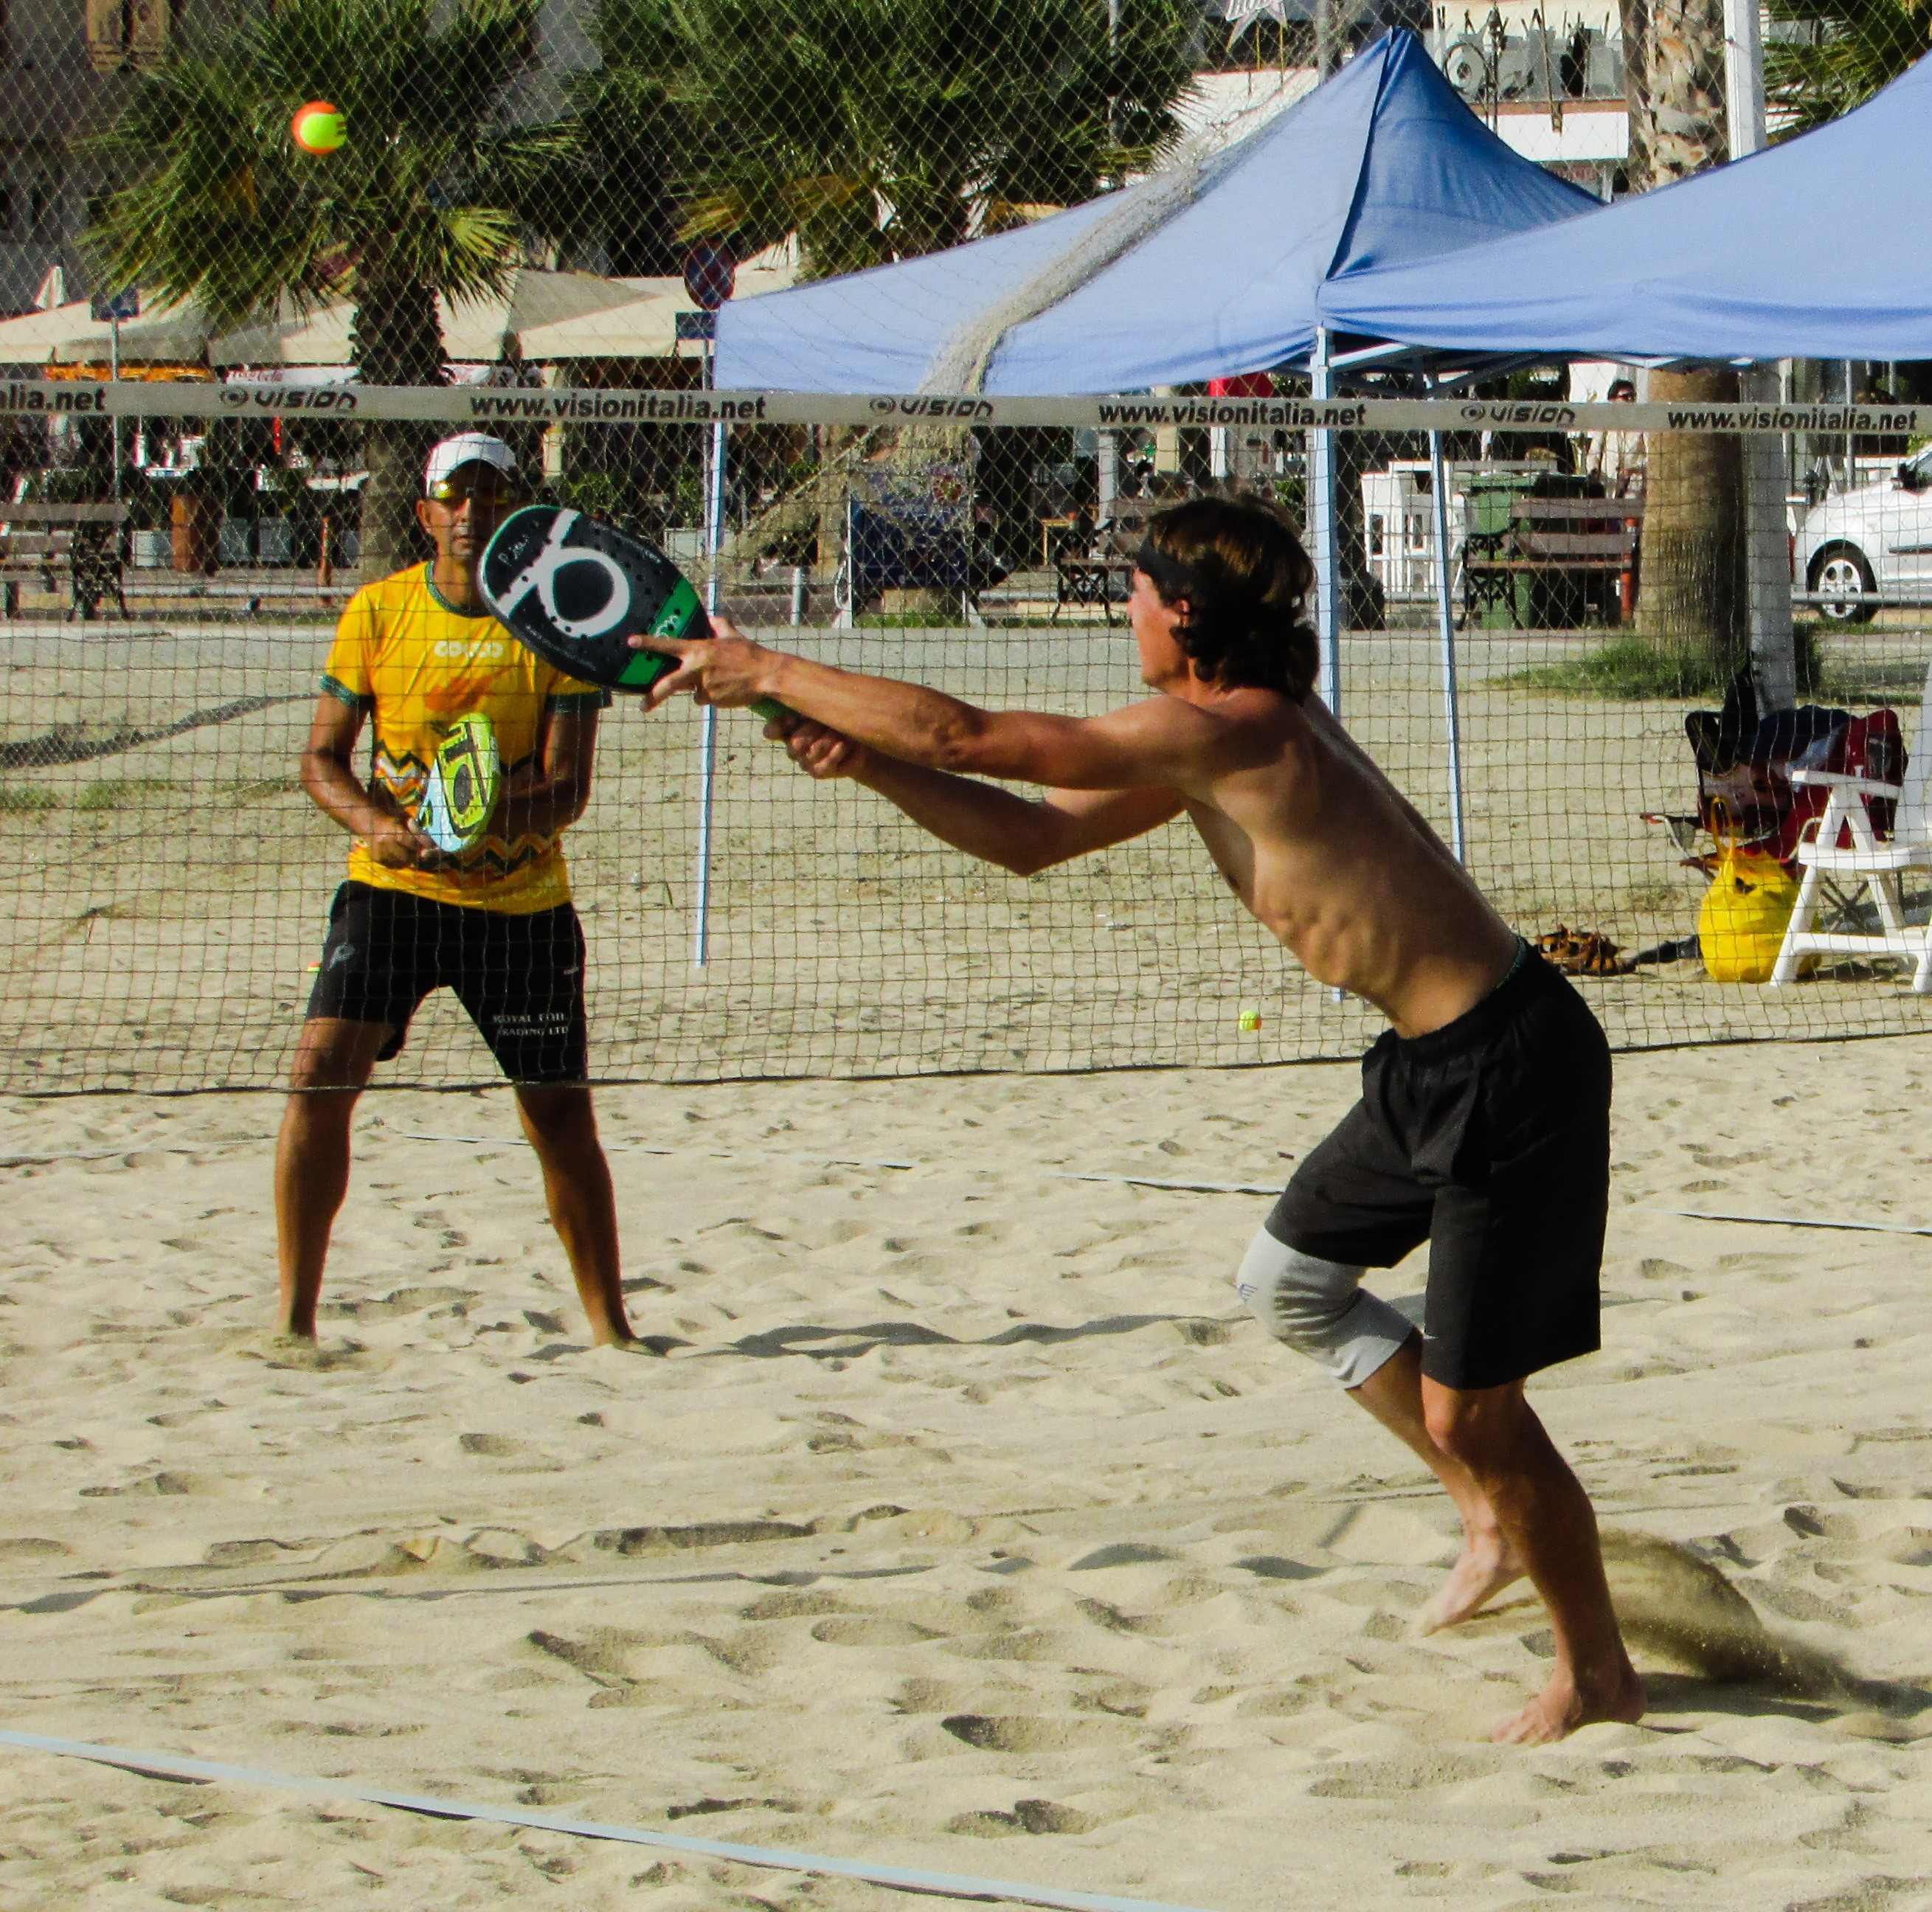
outdoor, sand, sport, summer, recreation, action, soccer, leisure, fitness, activity, fun, sports, holidays, summertime, tournament, hobby, racket, beach fun, ball game, beach volleyball, team sport, beach tennis